Halley's Comet

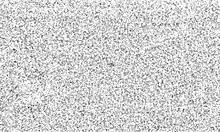
Grainy, white-on-black image showing Halley as a barely distinguishable black dot

In the Sikh scriptures of the Guru Granth Sahib, the founder of the faith Guru Nanak makes reference to ""a long star that has risen"" at Ang 1110, and it is believed by some Sikh scholars to be a reference to Halley's appearance in 1531.